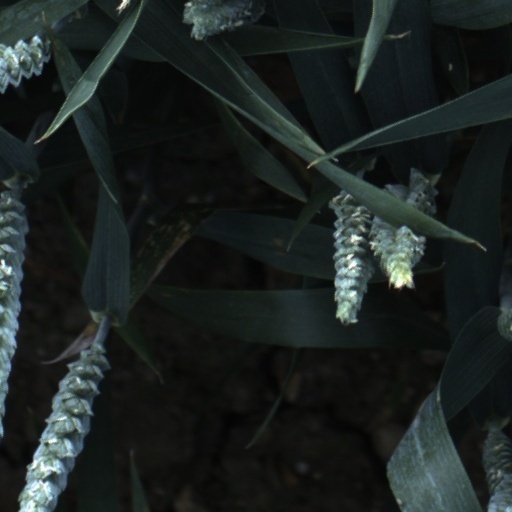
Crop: wheat